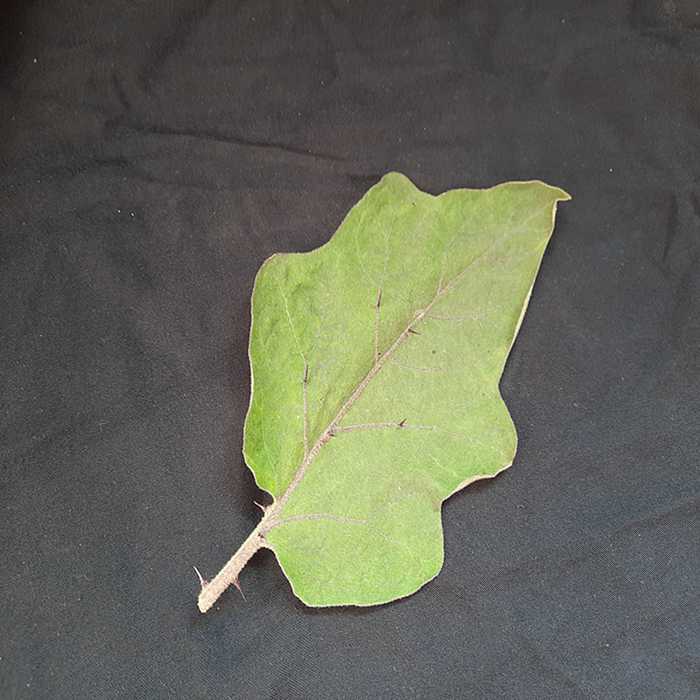
Plant: Eggplant
Label: Eggplant fresh leaf